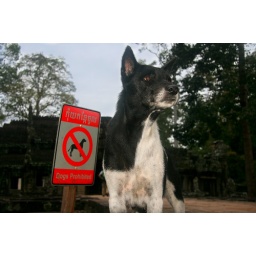
A dog standing in front of a sign reading &amp;quot;Dogs Prohibited&amp;quot;; Banteay Kdei temple, Angkor, Cambodia